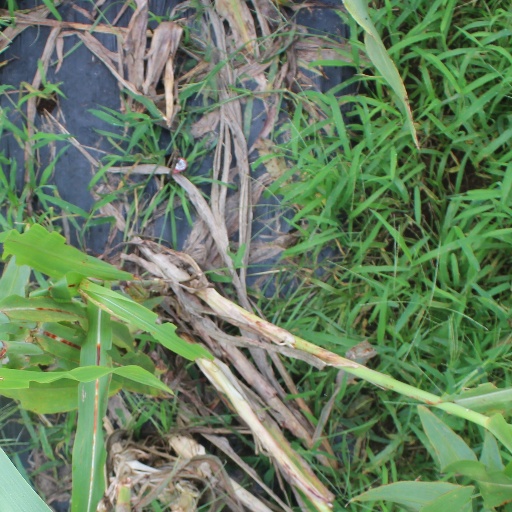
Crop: sorghum